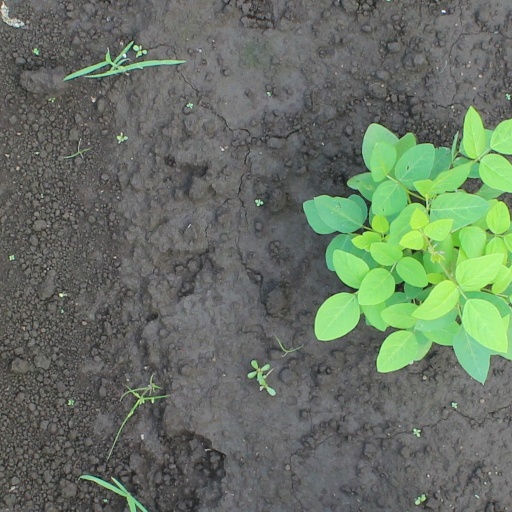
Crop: soybean